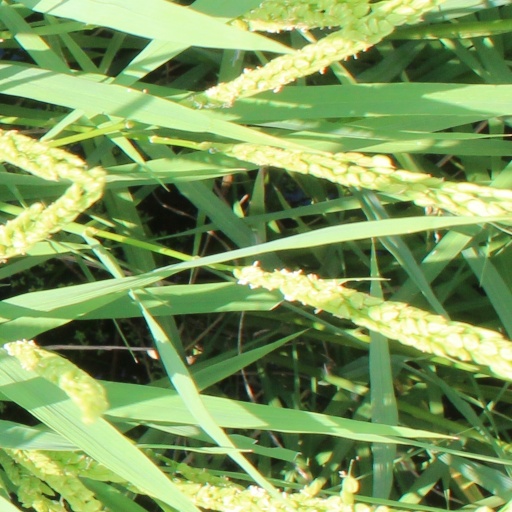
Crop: rice